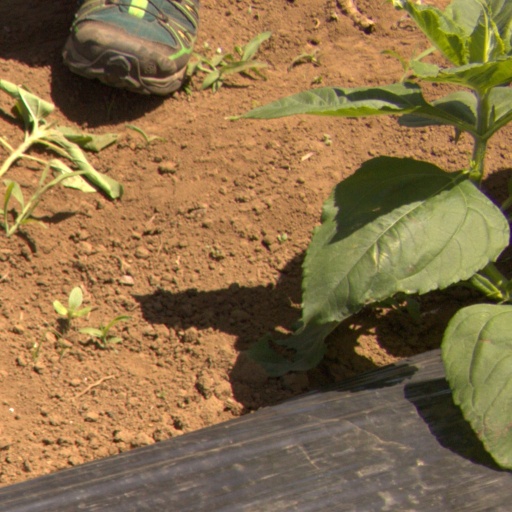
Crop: Jerusalem artichoke